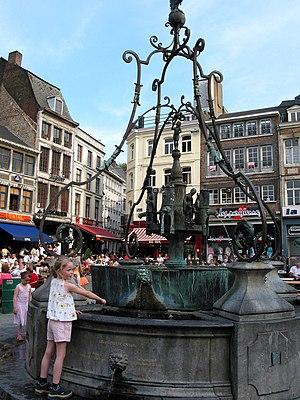
Huy (Belgique), la vieille fontaine ""Li Bassinia"" (XV/VIIIe siècles).
La liste du patrimoine immobilier exceptionnel de la Wallonie est établie par arrêté du Gouvernement wallon. Au 7 février 2013, elle comprenait les biens suivants. Une nouvelle liste révisée est parue au Moniteur belge du 26 octobre 2016. Elle reprend les 218 biens inscrits par le Gouvernement wallon sur la liste du Patrimoine exceptionnel de la Wallonie. La liste 2016 comprend quatre nouveaux biens
Huy est une ville francophone de Belgique située en Région wallonne, chef-lieu d'arrondissement en province de Liège.
Li Bassinia est une fontaine monumentale située au centre de la Grand-Place de la ville belge de Huy en province de Liège.